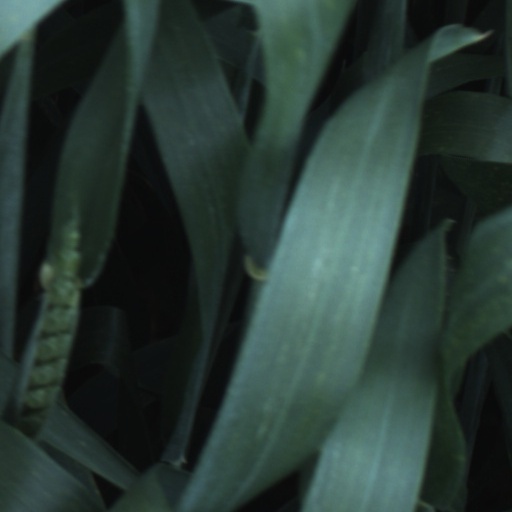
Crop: wheat